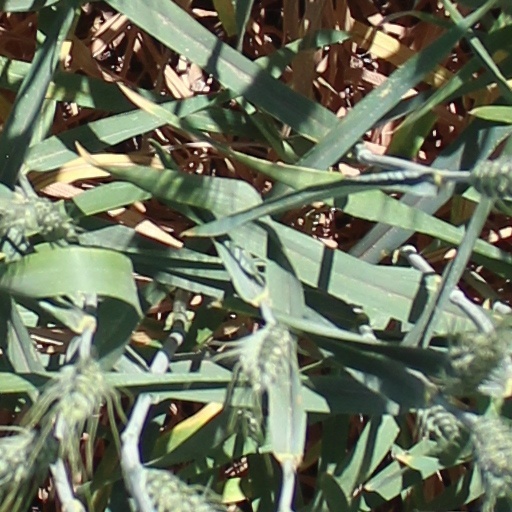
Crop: wheat